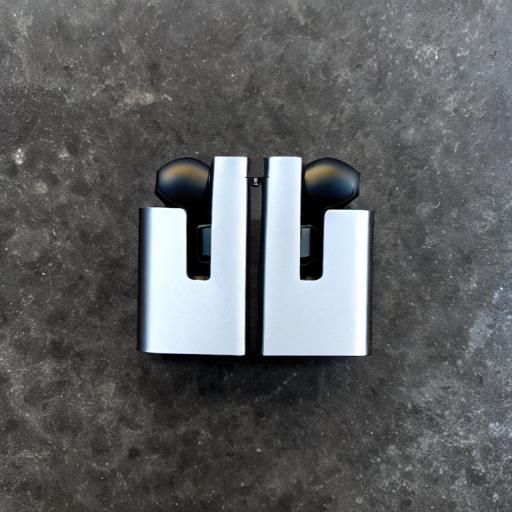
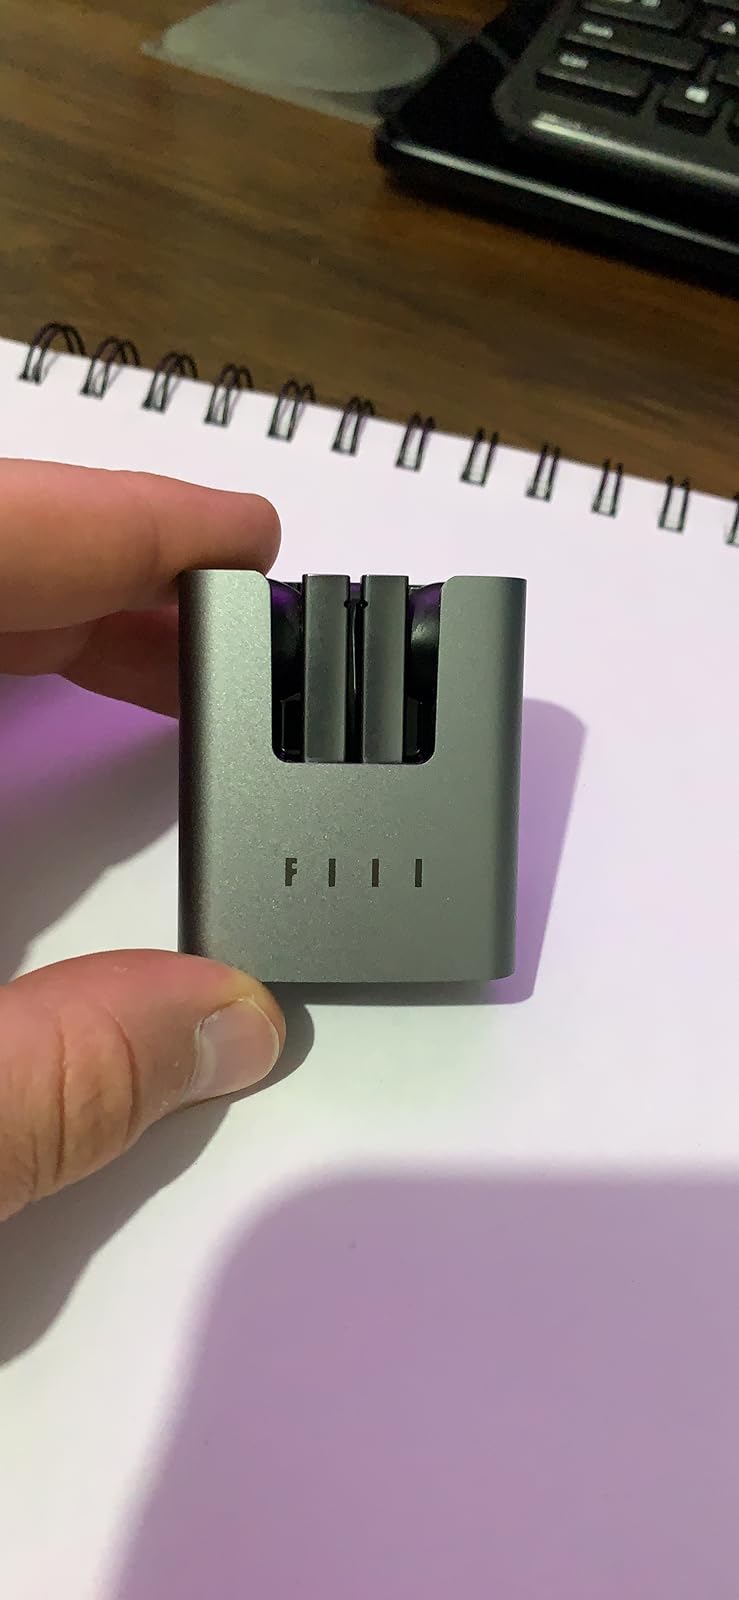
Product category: earbuds
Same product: no